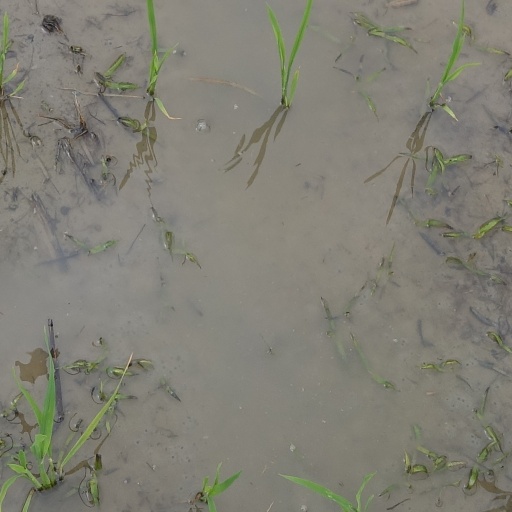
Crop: rice